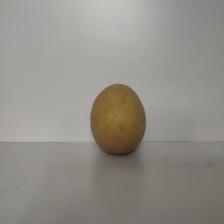
Size: Large